Igbo architecture

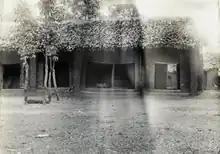
Igbo Thatched Architecture Exterior

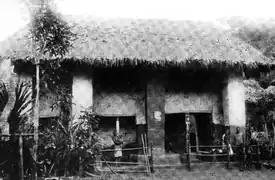
A traditional igbo building palm Thatching

In traditional Igbo architecture, a compound typically has sections or quarters organized based on family roles and specific functions within the enclosure. The exact layout and number of sections can vary between communities and clans but a common arrangement includes the following: